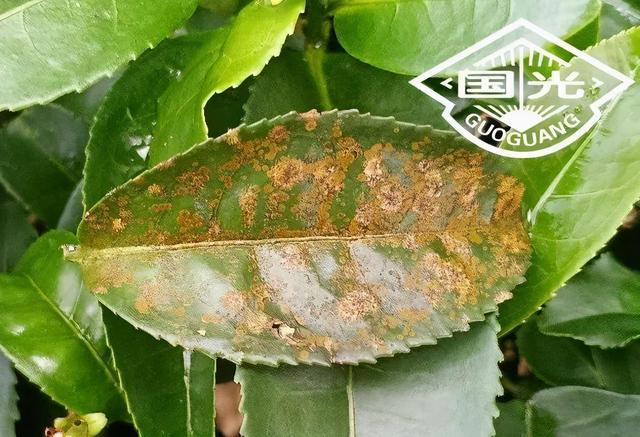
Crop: blueberry
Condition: rust